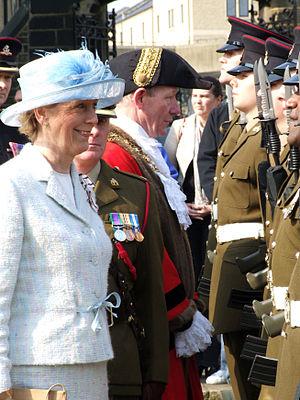
Ceci est une liste de personnes qui ont servi Lord Lieutenant du West Yorkshire a été créé le 1ᵉʳ avril 1974.